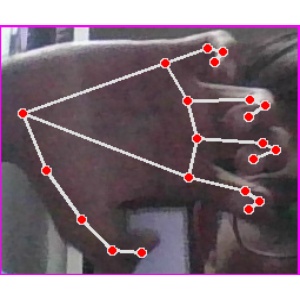
अक्षर: त